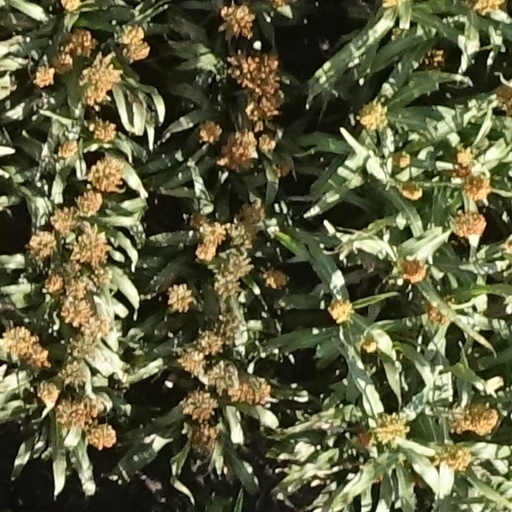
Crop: sorghum